Bobby Dodd

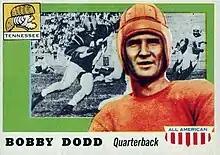
Dodd at the University of Tennessee depicted on a football card

Dodd played college football as a quarterback, tailback, and punter for the Tennessee Volunteers football team from 1928 to 1930, under head coach Robert Neyland. He also won varsity letters in baseball, basketball, and track during his time at Tennessee. Dodd stood 6'1", weighed 170 pounds, and on the football team wore number 17. In the games that Dodd started at Tennessee, the Vols held a record of 27–1–2. He led Tennessee to back-to-back unbeaten seasons with identical 9–0–1 records his sophomore and junior years, leading the "Hack and Mack" backfield of Buddy Hackman and Gene McEver. Tennessee fans even developed a catch phrase for Dodd during his time there: "In Dodd we trust".